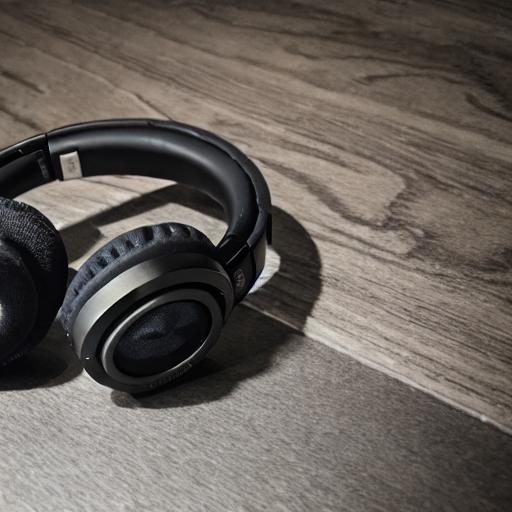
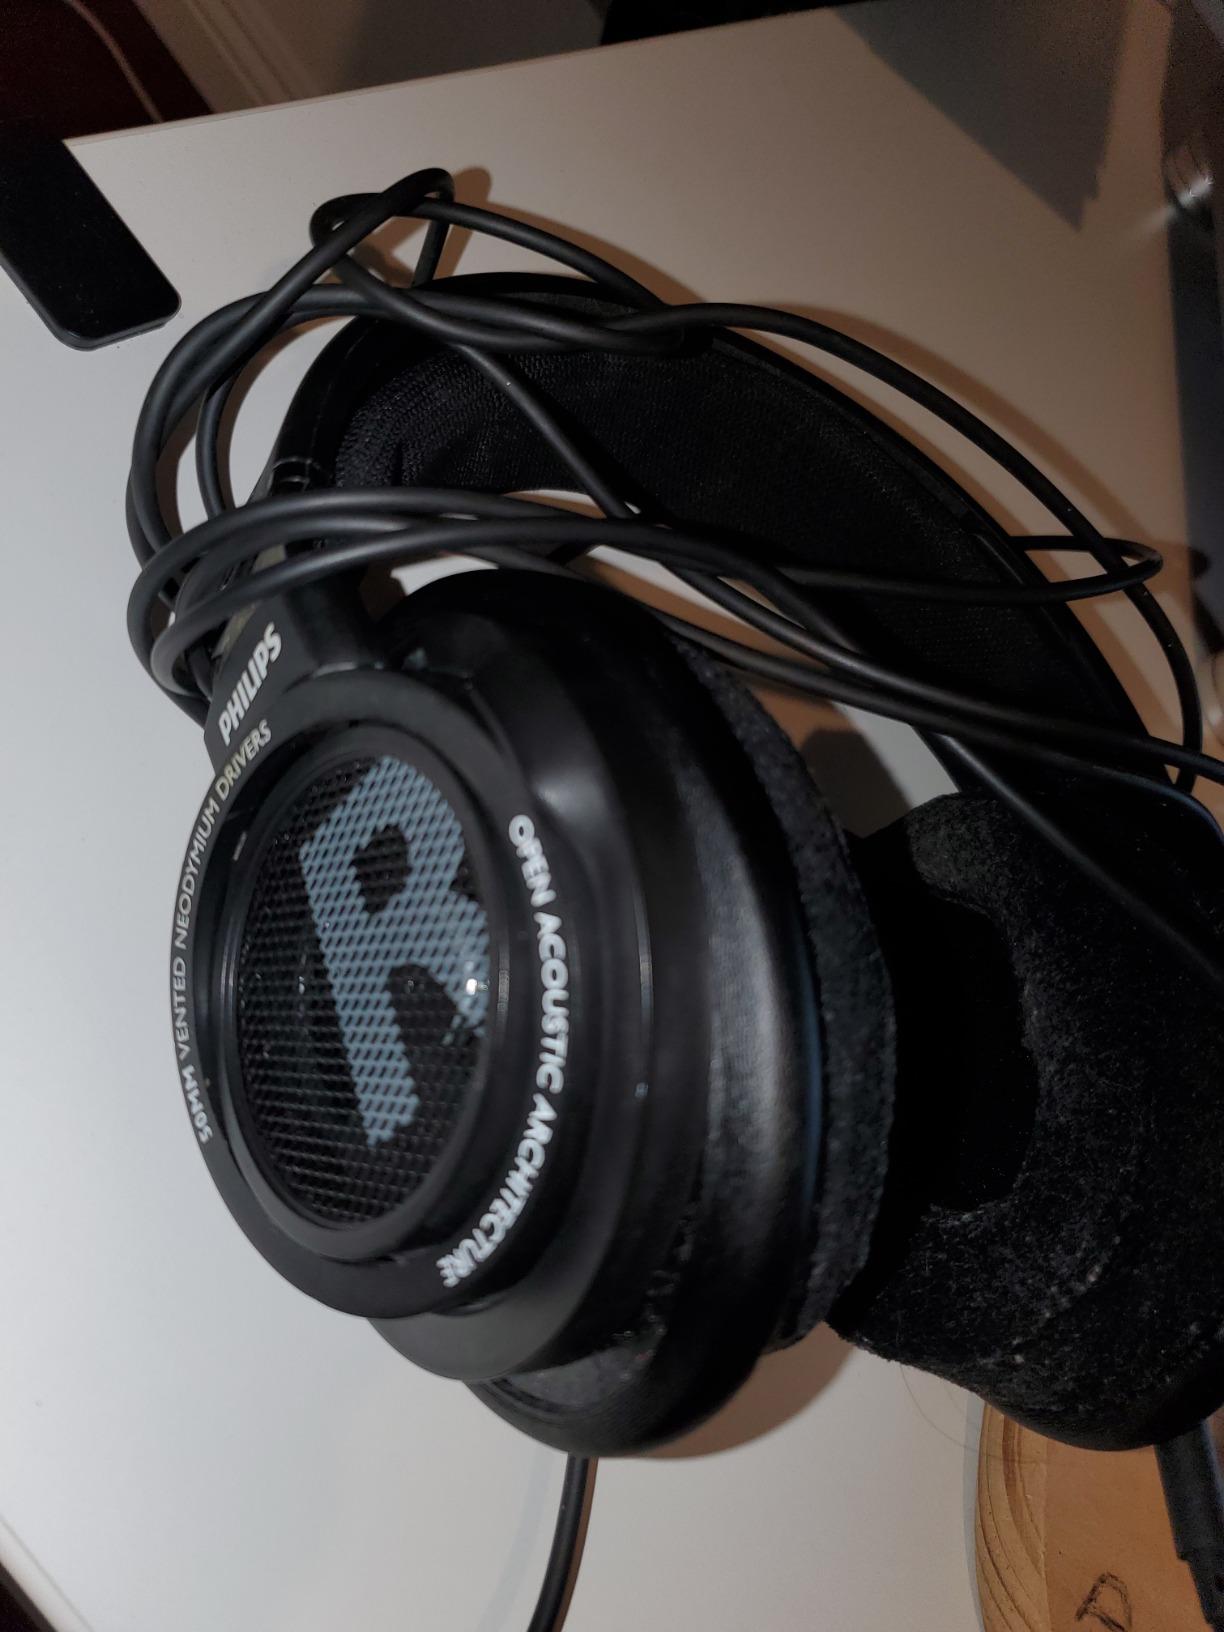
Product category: headphones
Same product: no